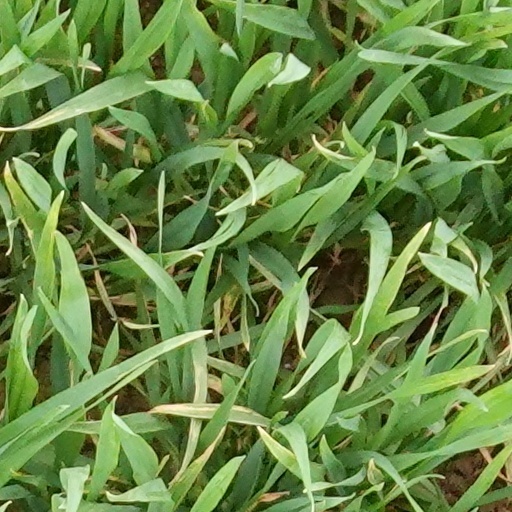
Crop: wheat